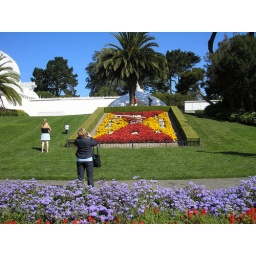
The flower clock in Golden Gate Park